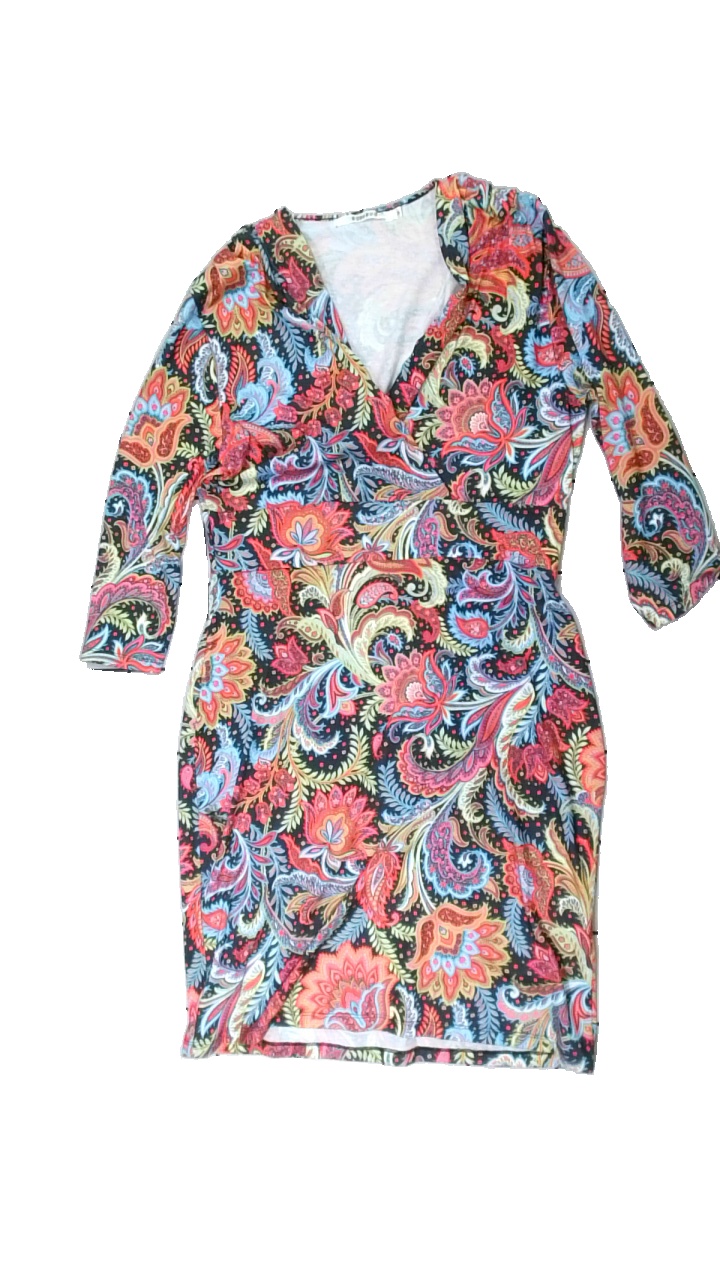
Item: Dress (Ladies)
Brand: Rosebud
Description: blommig klänning med en fläck fram, går bort vid tvätt
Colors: Black, Red, Green, Multicolor
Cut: Regular, V-collar
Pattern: Floral print
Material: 100% polyester
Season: All
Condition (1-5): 4
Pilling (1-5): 5
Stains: Minor
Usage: Reuse
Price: <50